Jinan

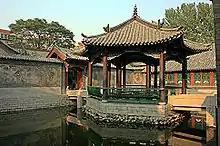

Jinan is positioned at the intersection of two major railways: The Jinghu Railway that runs from Beijing to Shanghai is the major north–south backbone of the railway system in eastern China. In Jinan, it intersects with the Jiaoji Railway that connects Jinan to the sea port of Qingdao to the east. In addition, the Hanji Railway connects Jinan to the city of Handan (Hebei Province) in the west.